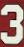
Number: 3